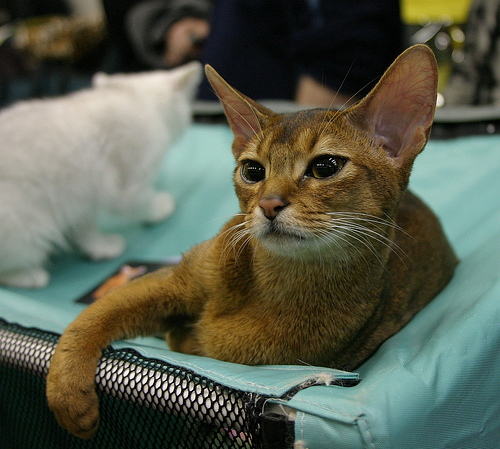
Breed: abyssinian